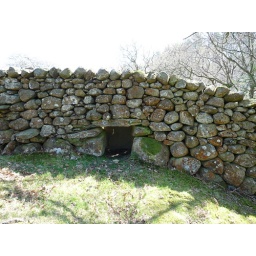
Hogg hole in the wall to allow sheep to pass through unless it is stopped up like this one.